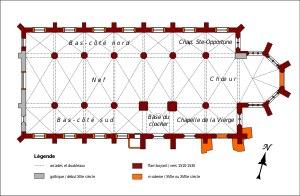
L'église Saint-Vincent est une église catholique paroissiale située à Moussy-le-Neuf, en France. Elle comporte quelques éléments du début du XIIIᵉ siècle, mais a presque entièrement été reconstruite au XVIᵉ siècle. C'est un édifice assez long, de faible hauteur, mais entièrement voûté d'ogives, et affichant un style gothique flamboyant rustique, avec une modénature très simple. Seul le chevet est plus soigné, et présente des fenêtres munies d'un remplage élaboré, caractéristique de la fin du XVᵉ et du premier tiers du XVIᵉ siècle. Le voûtement de la nef a été réalisé bien plus tard, vers 1560-1570 environ, et montre des influences de la Renaissance. À la période moderne, le portail a été refait, et les fenêtres latérales des bas-côtés ont été repercées. En somme, l'architecture de l'église Saint-Vincent est de faible intérêt : c'est son ensemble de mobilier des XVIIᵉ et XVIIᵉ siècles qui en fait un monument remarquable.